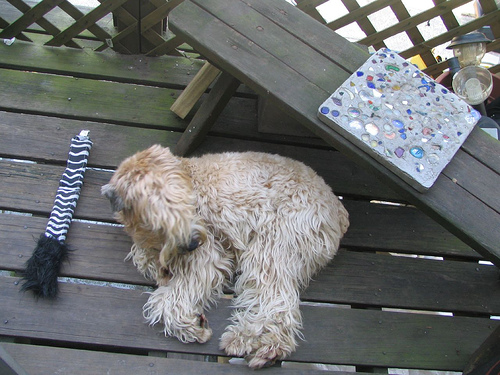
Breed: wheaten terrier